Bird of Prey (TV serial)

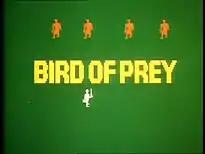
Freeze-frame from the computer block-graphic style animated title sequence

Bird of Prey is a British techno-thriller television serial written by Ron Hutchinson and produced by Michael Wearing and Bernard Krichefski for the BBC in 1982. It was directed by Michael Rolfe. The second series was co-written with Lee Montague.